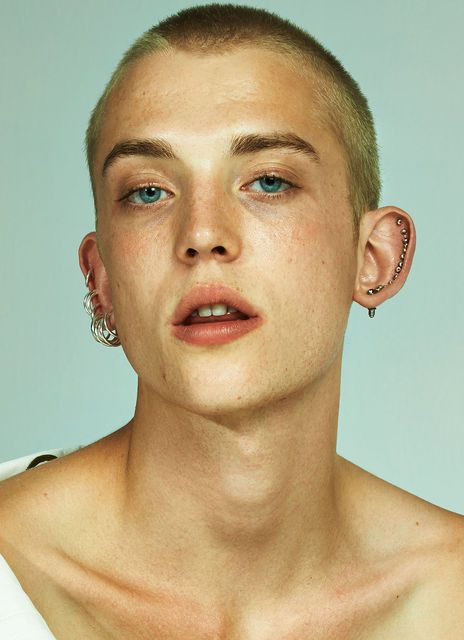
Label: Colored